TrønderBilene

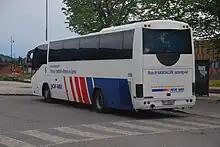
A TrønderBilene coach in the NOR-WAY Bussekspress livery

TrønderBilene is an operator of scheduled, charter and school buses, as well as trucks and mechanical services. The main areas of operation are the districts of Innherred, Namdal and Fosen, and the islands of Hitra and Frøya. As of 2009, the company has 324 employees who do 285 man-years. TrønderBilene has 238 buses, and the majority of these are used for school transport. The scheduled bus transport is on contract with Trøndelag County Municipality based on concessions with subsidies. The company also operates urban buses in four towns in Trøndelag: Buster in Steinkjer, Blåmann in Levanger and Verdalsøra, and Elgen in Namsos. The express bus from Namsos via Steinkjer to Trondheim operates as part of NOR-WAY Bussekspress. Bus transport accounts for 80% of the company's revenue.